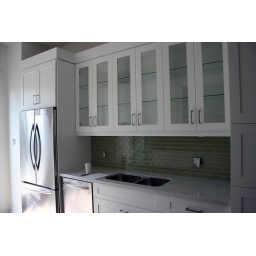
April 26, 2009. - no faucet yet. - cabinet doors back in, with glass more securely siliconed in